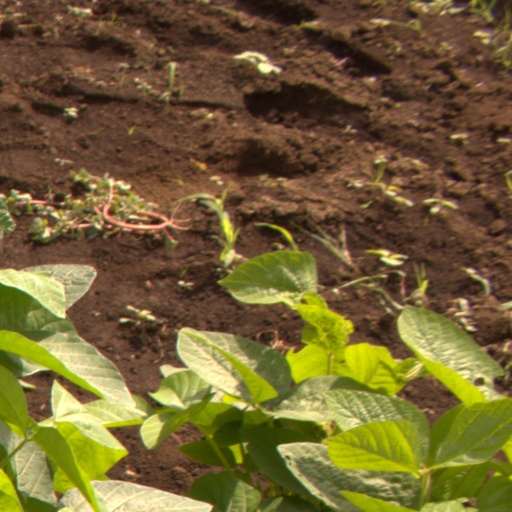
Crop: soybean